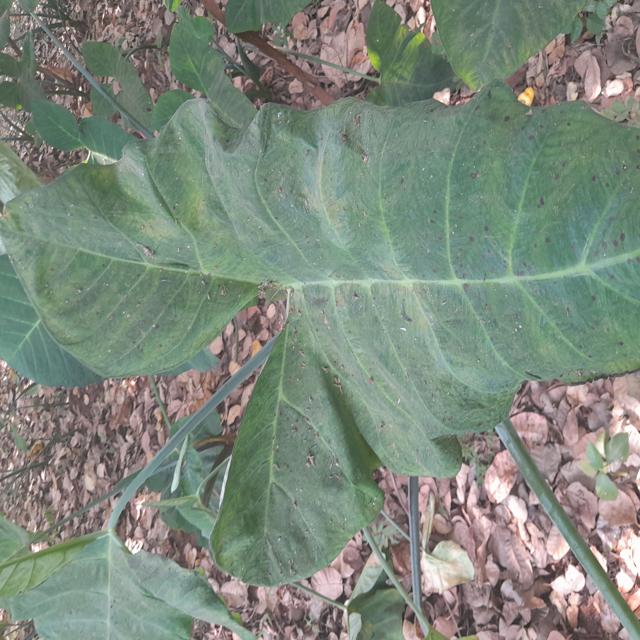
Label: Healthy